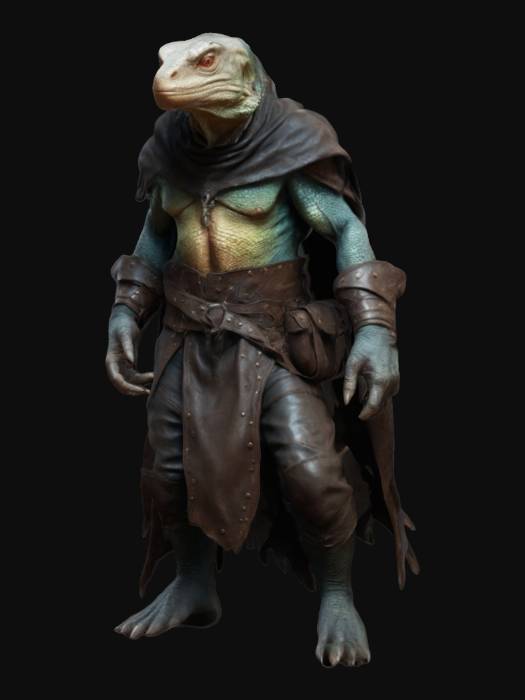
미적 점수 (1~10점): 8